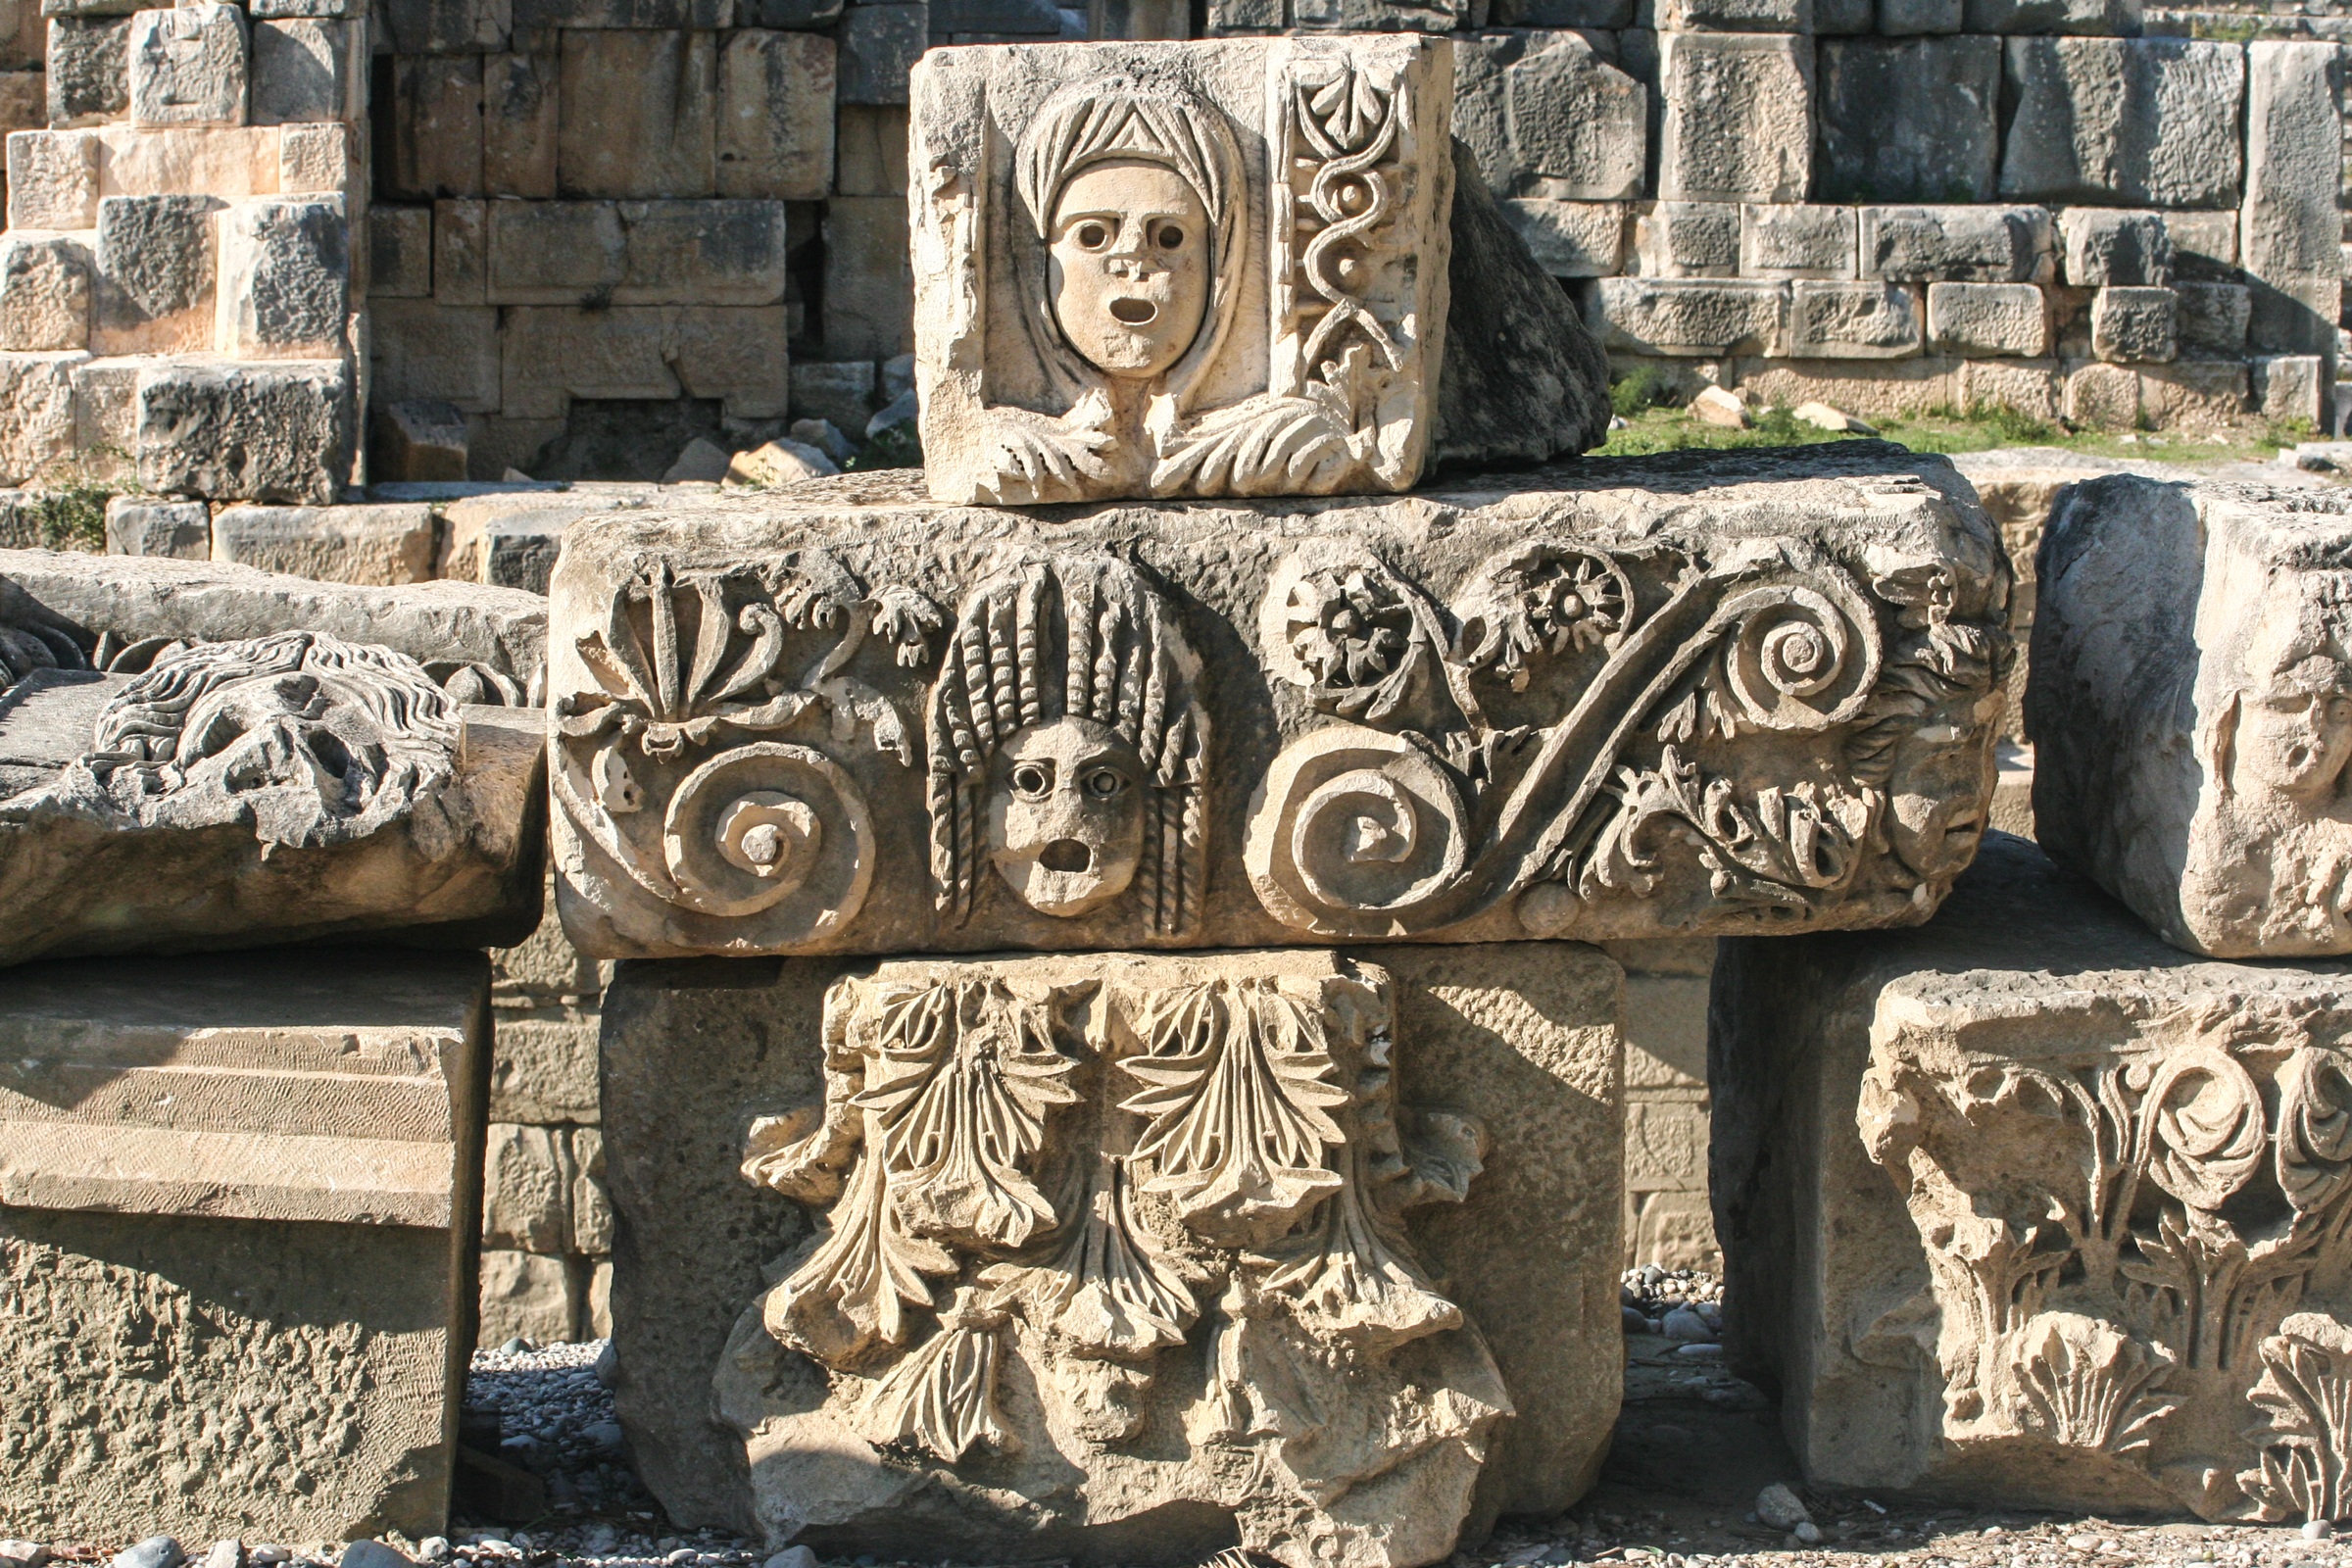
rock, structure, monument, statue, block, sculpture, art, temple, ruins, history, carving, relief, nicholas, ornaments, stele, archaeological site, stone carving, ancient history, maya civilization, myra